List of United States presidential assassination attempts and plots

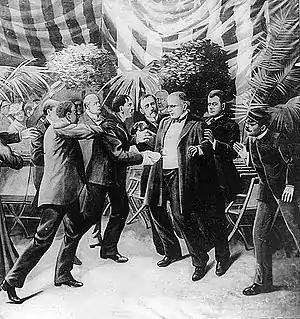
Leon Czolgosz shoots President William McKinley with a concealed revolver under a cloth rag. Clipping of a wash drawing by T. Dart Walker.

The assassination of James A. Garfield took place at the Baltimore and Potomac Railroad Station in Washington, D.C., at 9:20 AM on Saturday, July 2, 1881, less than four months after he took office. As the president was arriving at the train station, writer and lawyer Charles J. Guiteau shot him twice with a .442 Webley British Bull Dog revolver; one bullet grazed the president's shoulder, and the other pierced his back. For the next eleven weeks, Garfield endured the pain and suffering from having been shot, before he died on September 19, 1881, at 10:35 PM, of complications caused by iatrogenic infections, which were contracted by the doctors' relentless probing of his wound with unsterilized fingers and instruments; he had survived for a total of 79 days after being shot. Garfield was succeeded by Vice President Chester A. Arthur.